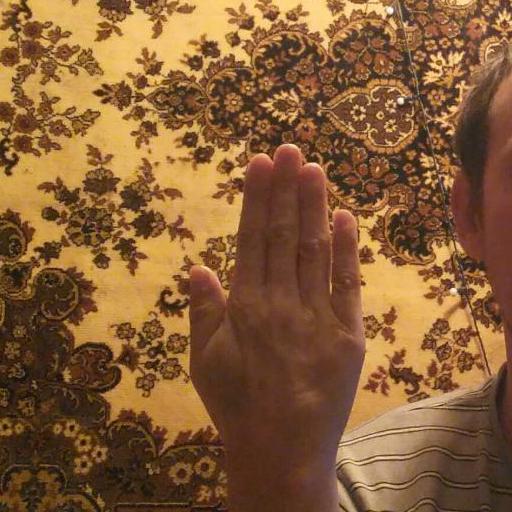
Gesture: stop_inverted